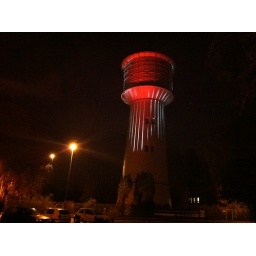
Neumuenster Water Tower in red and white